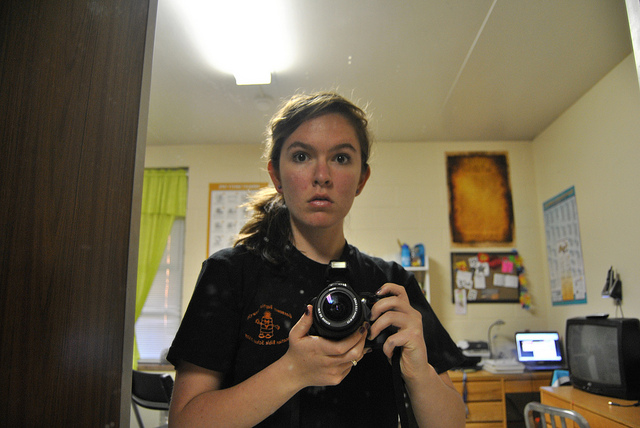
user: Given an image and a question. Answer the question in a short answer. Question: Why might we suspect this person likes analogue equipment? Short Answer:
assistant: camera